Athletic Bilbao Cantera

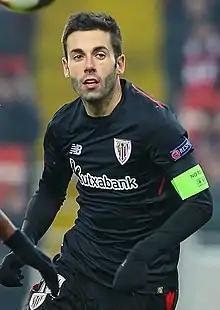
Markel Susaeta is an example of a player who joined the club at a young age, moved steadily through all youth levels and established himself in the senior team

Most of the senior team players in recent seasons are youth academy graduates: 15 of the squad in 2014 (as per analysis from the CIES Football Observatory). In 2016, Athletic's total of 17 'homegrown players' (as per UEFA guidelines: three years of training between 15 and 21 years old) still at their formative club was the highest across Europe's 'big five' leagues, significantly more than all other elite clubs apart from neighbours Real Sociedad. Including eight former trainees at other eligible clubs, Athletic's total of 25 homegrown players ranked as the fifth-highest across the continent, although only third in Spain behind Real Madrid and FC Barcelona who retained just a few of the many high-level professionals they produced. Moreover, further end-of-year analysis demonstrated that these graduates were not merely backup squad members but integral elements of the team, involved in 64% of the minutes in the 2016–17 La Liga, where they finished 7th.